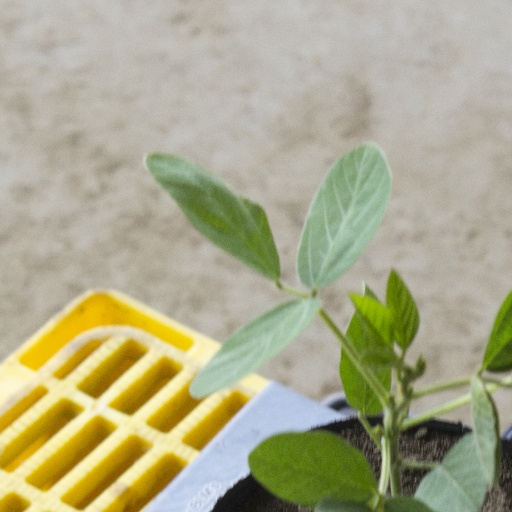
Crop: soybean